Cordillera Blanca

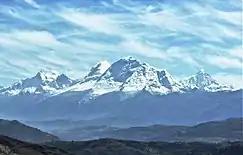
From left to right: Huandoy, Huascarán (highest mountain in the range) and Chopicalqui.

The Cordillera Blanca is the most extensive tropical ice-covered mountain range in the world and has the largest concentration of ice in Peru. It is part of the Cordillera Occidental (the westernmost part of the Peruvian Andes), and trends in a northwesterly direction for 200 km between 8°08' and 9°58'S of latitude and 77°00' and 77°52' W of longitude. It has five of the most spectacular peaks above 6,000 m in the Peruvian Andes; the highest peak, Huascarán, rises to an elevation of 6,768 m above sea level. The Cordillera Blanca also acts as a continental divide: the Santa River on the west drains into the Pacific Ocean, whereas the Marañón River on the east drains into the Atlantic Ocean.